Nanbu Toshitaka

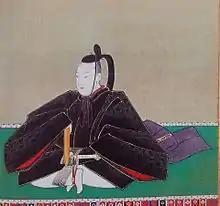
Portrait of Nannbu Toshitaka

was a mid-Edo period Japanese samurai, and the 10th "daimyō" of Morioka Domain in northern Japan. He was the 36th hereditary chieftain of the Nanbu clan. His courtesy title was "Daizen-no-daifu", and his Court rank was Junior 4th Rank, Lower Grade.